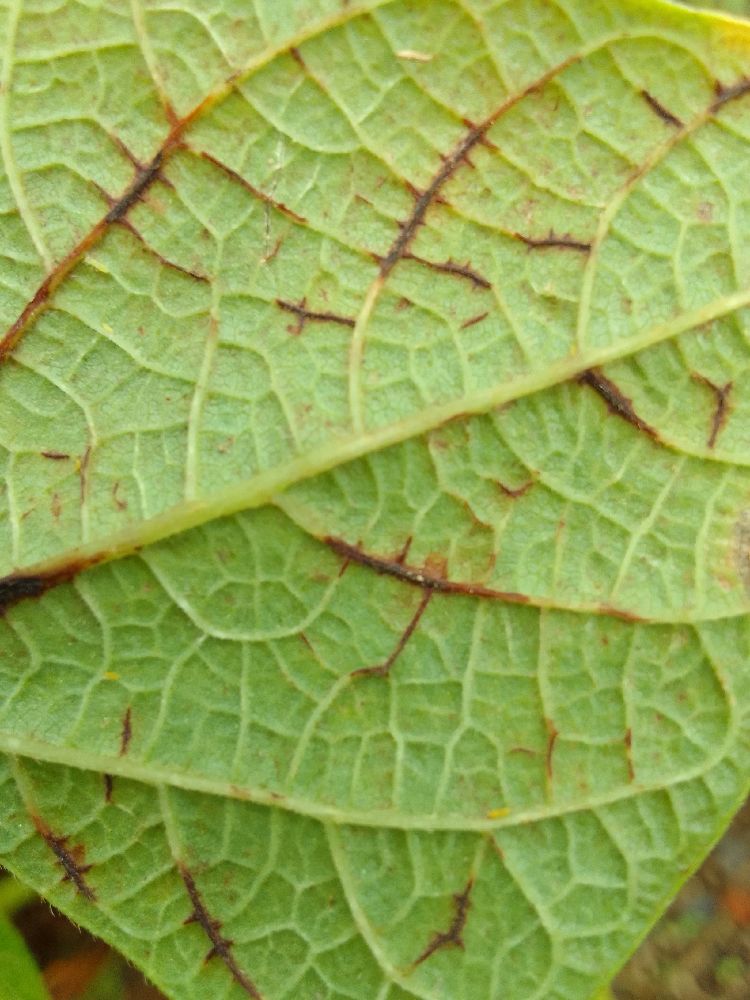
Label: anthracnose